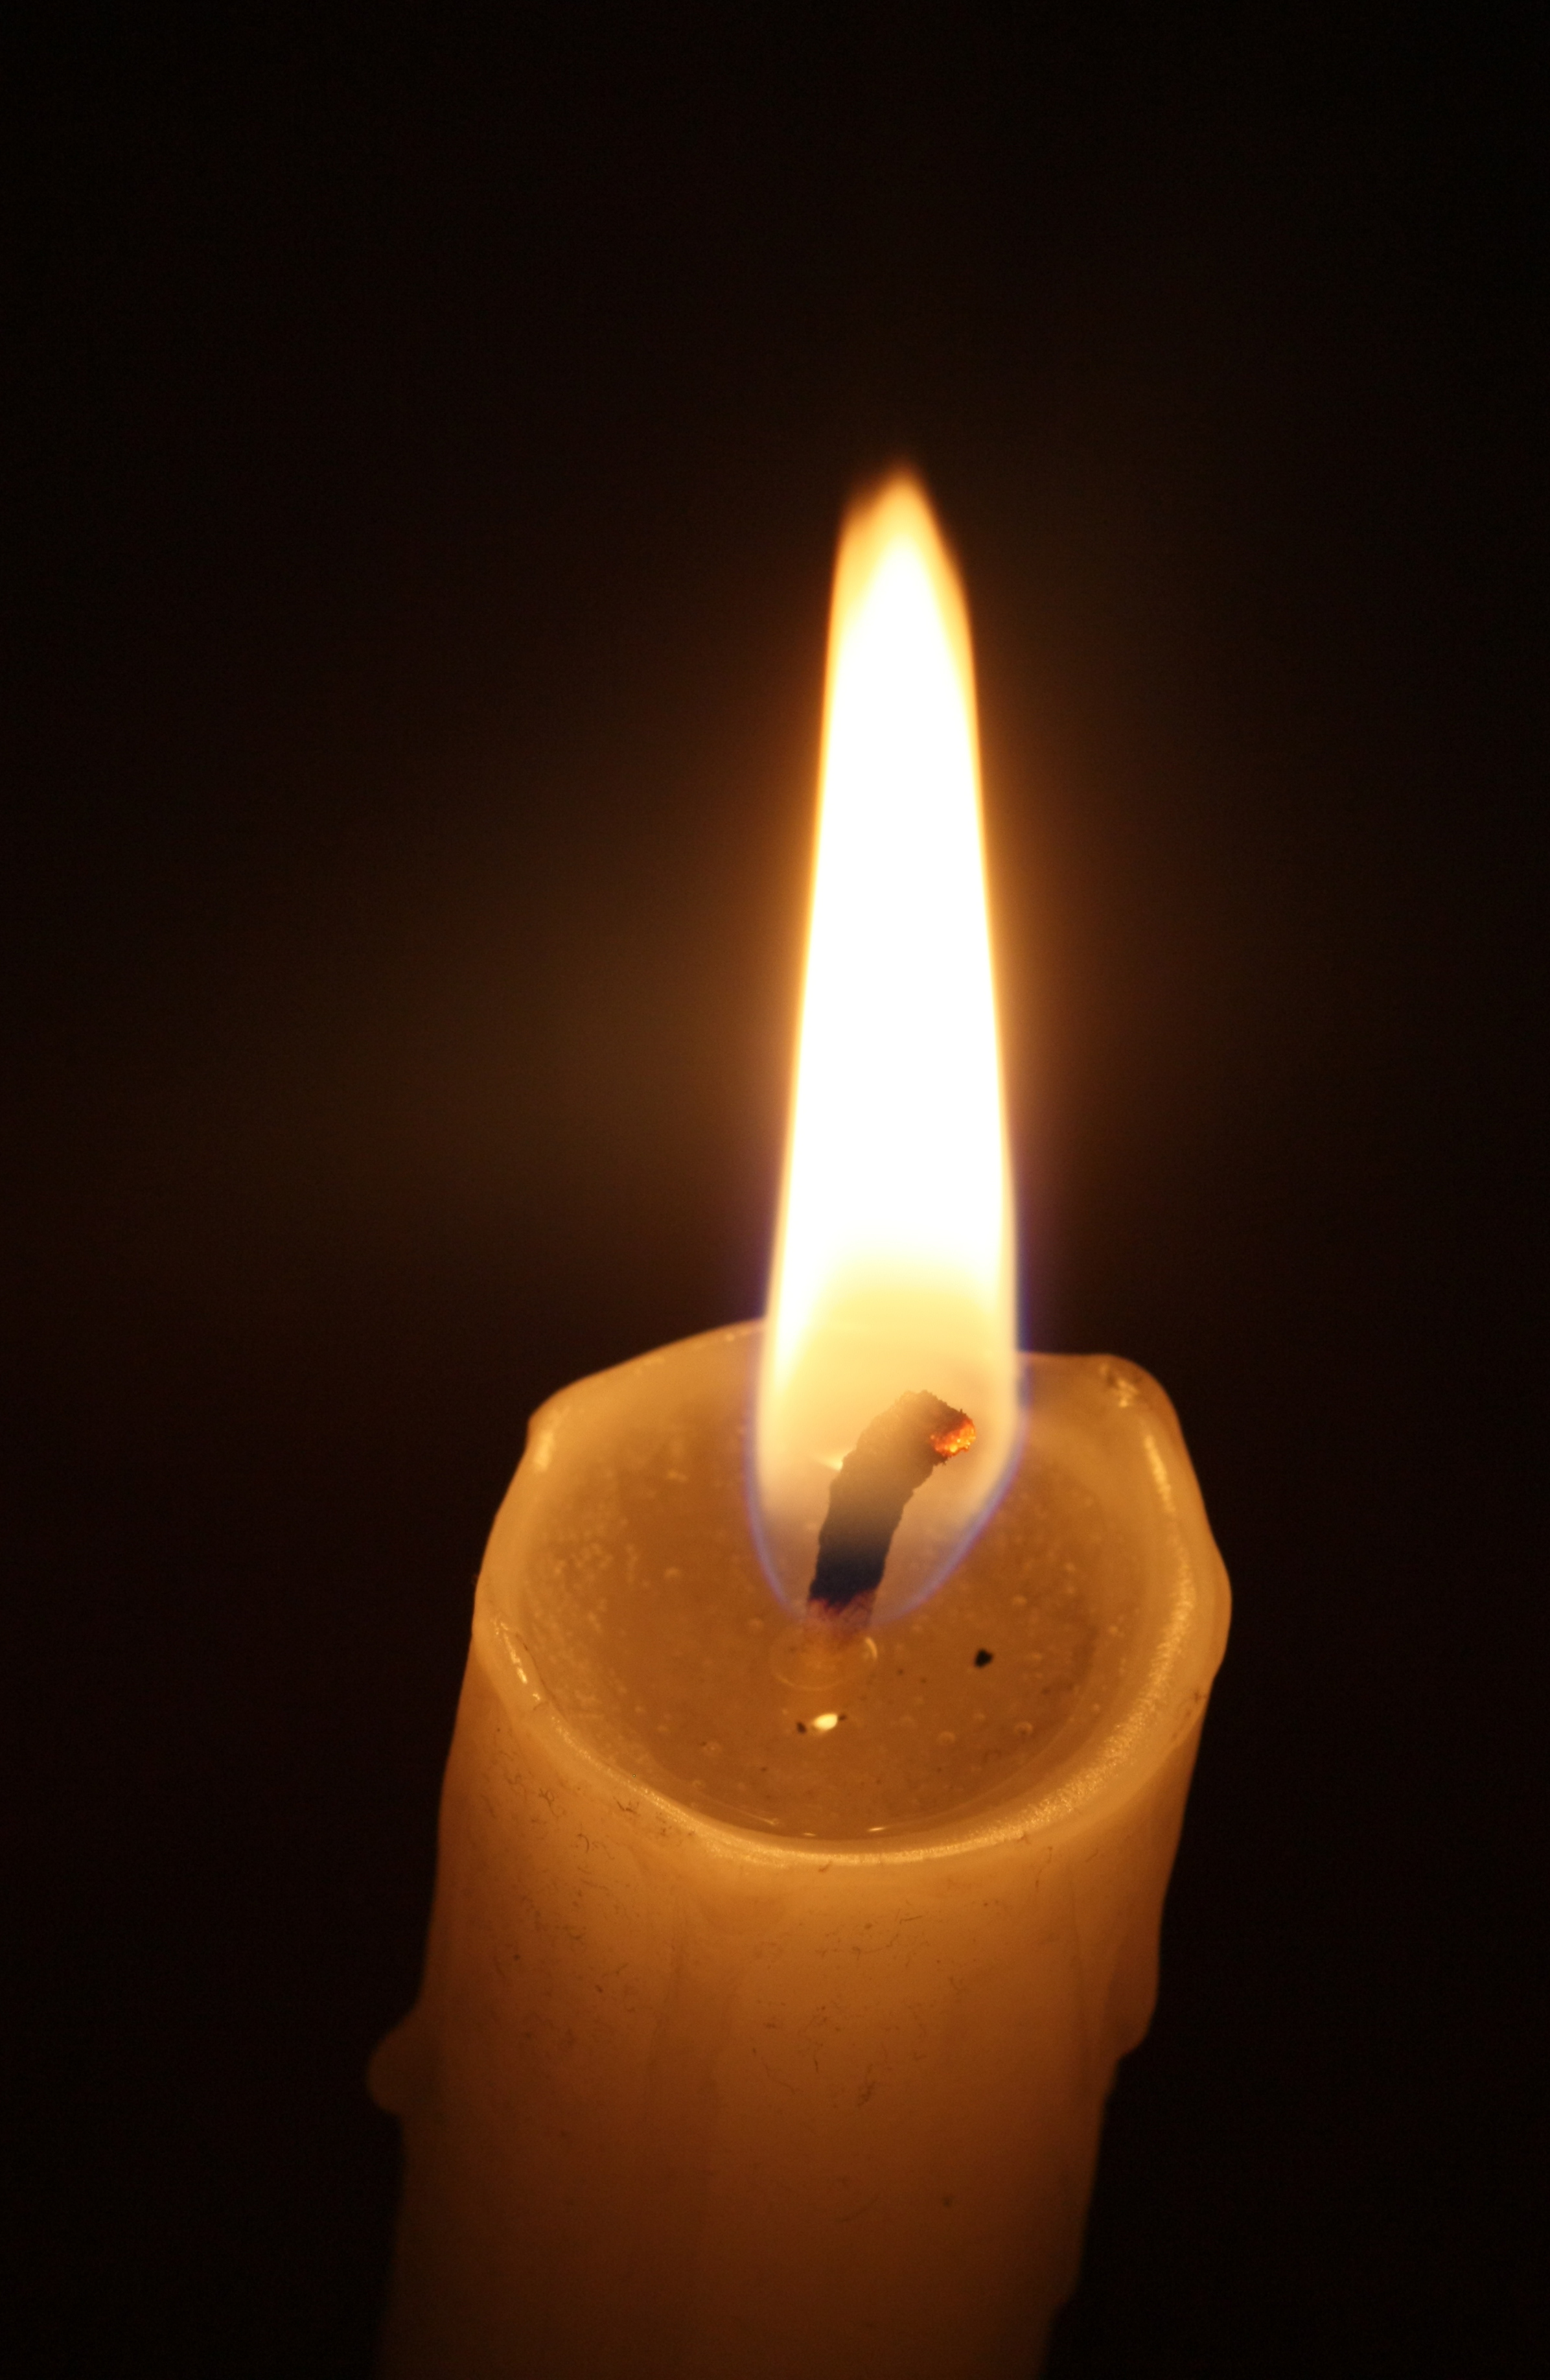
light, flame, fire, darkness, candle, lighting, decor, flameless candle